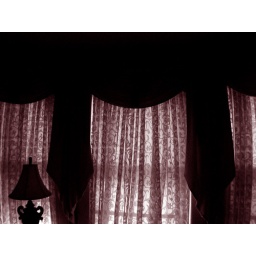
The lamp by the window